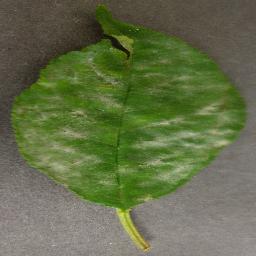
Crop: cherry
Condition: (including_sour)_powdery_mildew